Agilent Technologies

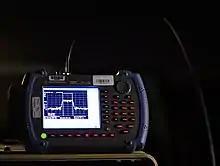
Handheld spectrum analyzer used by the 527th Space Aggressor Squadron.

Agilent serves analytical laboratories and the clinical and routine diagnostics markets with a full suite of technology platforms. These include: automation, bioreagents, FISH probes, gas and liquid chromatography, immunohistochemistry, informatics, mass spectrometry, microarrays, spectroscopy, target enrichment, and vacuum technologies.